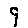
Label: 9